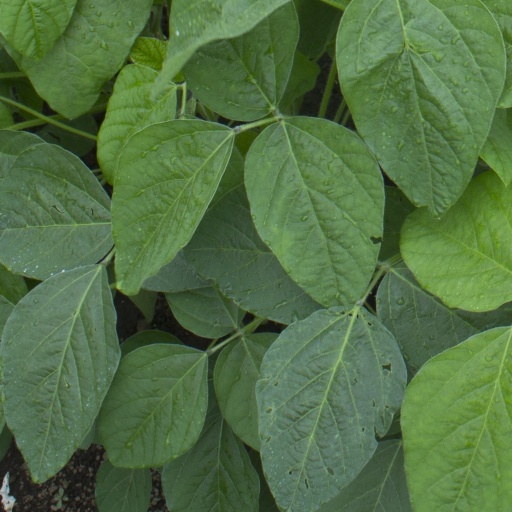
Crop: soybean